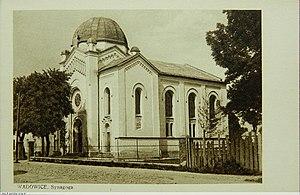
La présence de Juifs à Wadowice est très tardive et ne remonte qu'à 1867 quand est aboli le privilège de non tolerandis Judaeis interdisant aux Juifs de s'installer en ville. À partir de cette date, le nombre de Juifs en ville ne va cesser de grandir pour atteindre environ 1 500 personnes entre les deux guerres. Enfermée dans un ghetto après l'invasion de la Pologne par l'Allemagne nazie, toute la communauté, à quelques exceptions près, est assassinée pendant la Shoah.
Carl Korn, né le 29 octobre 1852 à Wadowice, à l'époque partie du royaume de Galicie et de Lodomérie sous domination autrichienne et décédé le 20 janvier 1906 à Bielsko en Silésie autrichienne, est un architecte et constructeur d'origine juive, travaillant principalement à Bielsko. Il est l'un des concepteurs de l'image urbaine du centre-ville.